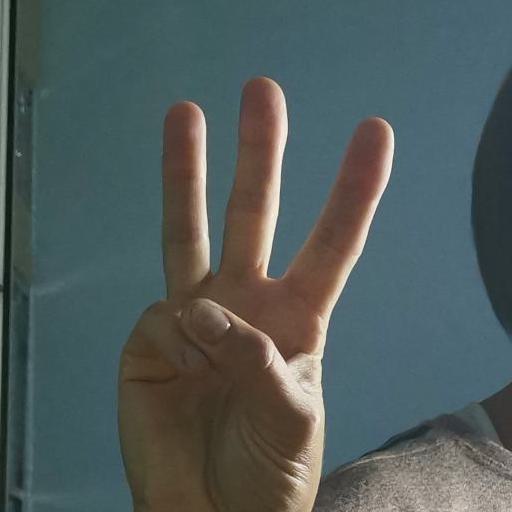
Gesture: three